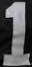
Number: 1